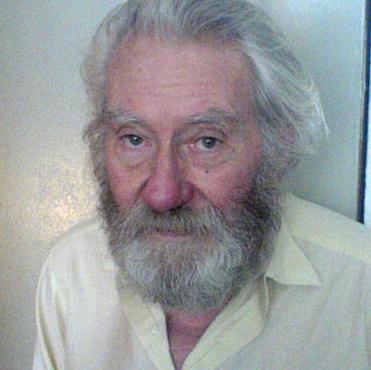
Age: 78